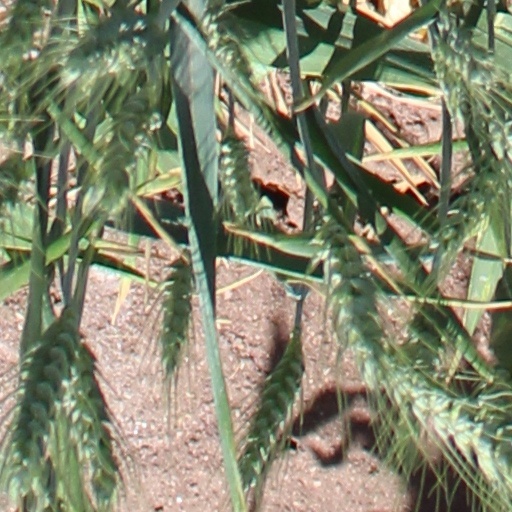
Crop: wheat